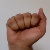
The image shows a hand gesture representing the letter 'A' in Indian Sign Language.